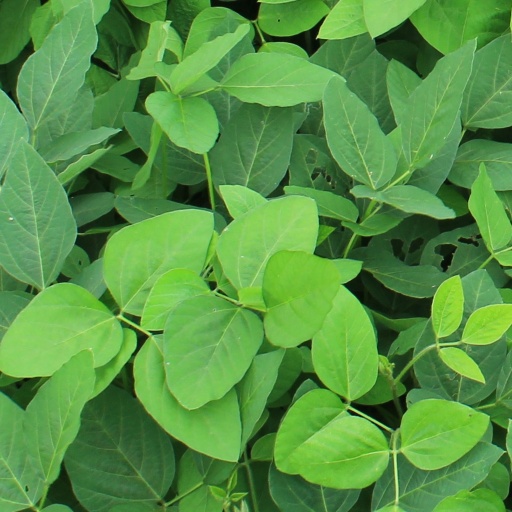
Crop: soybean